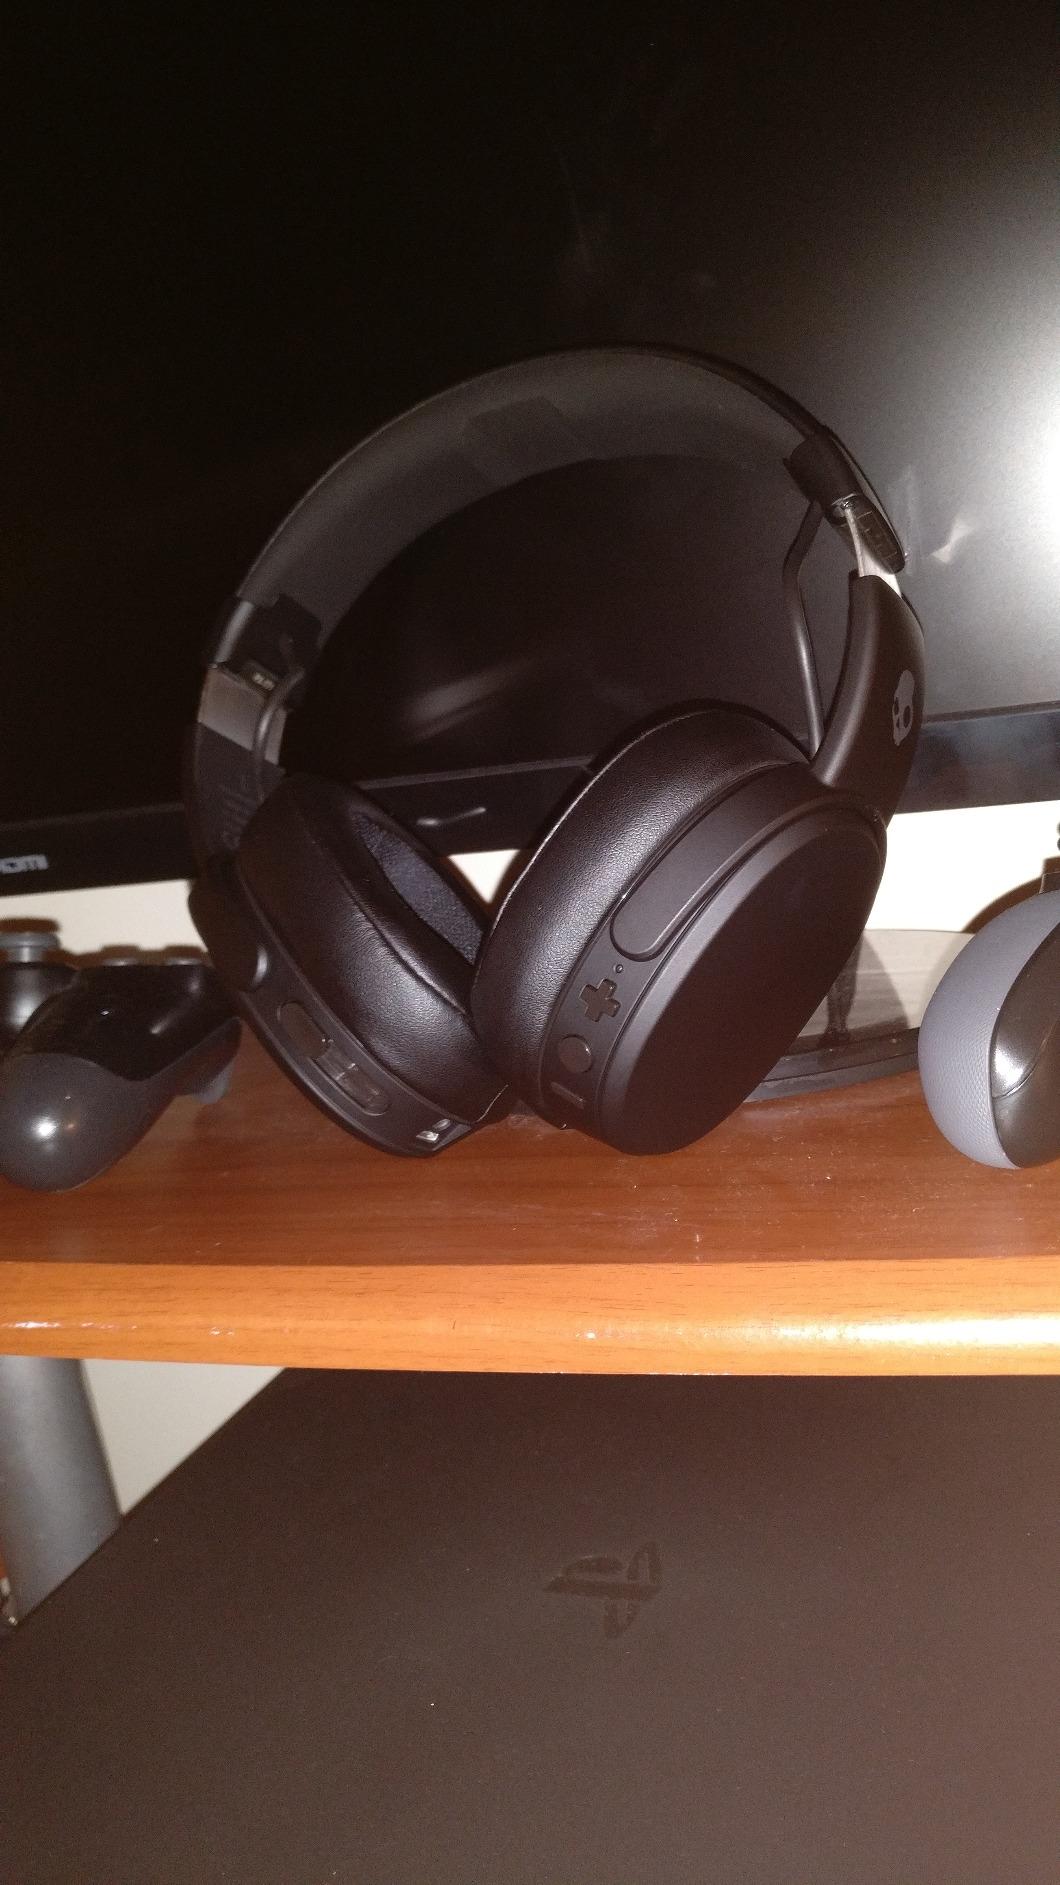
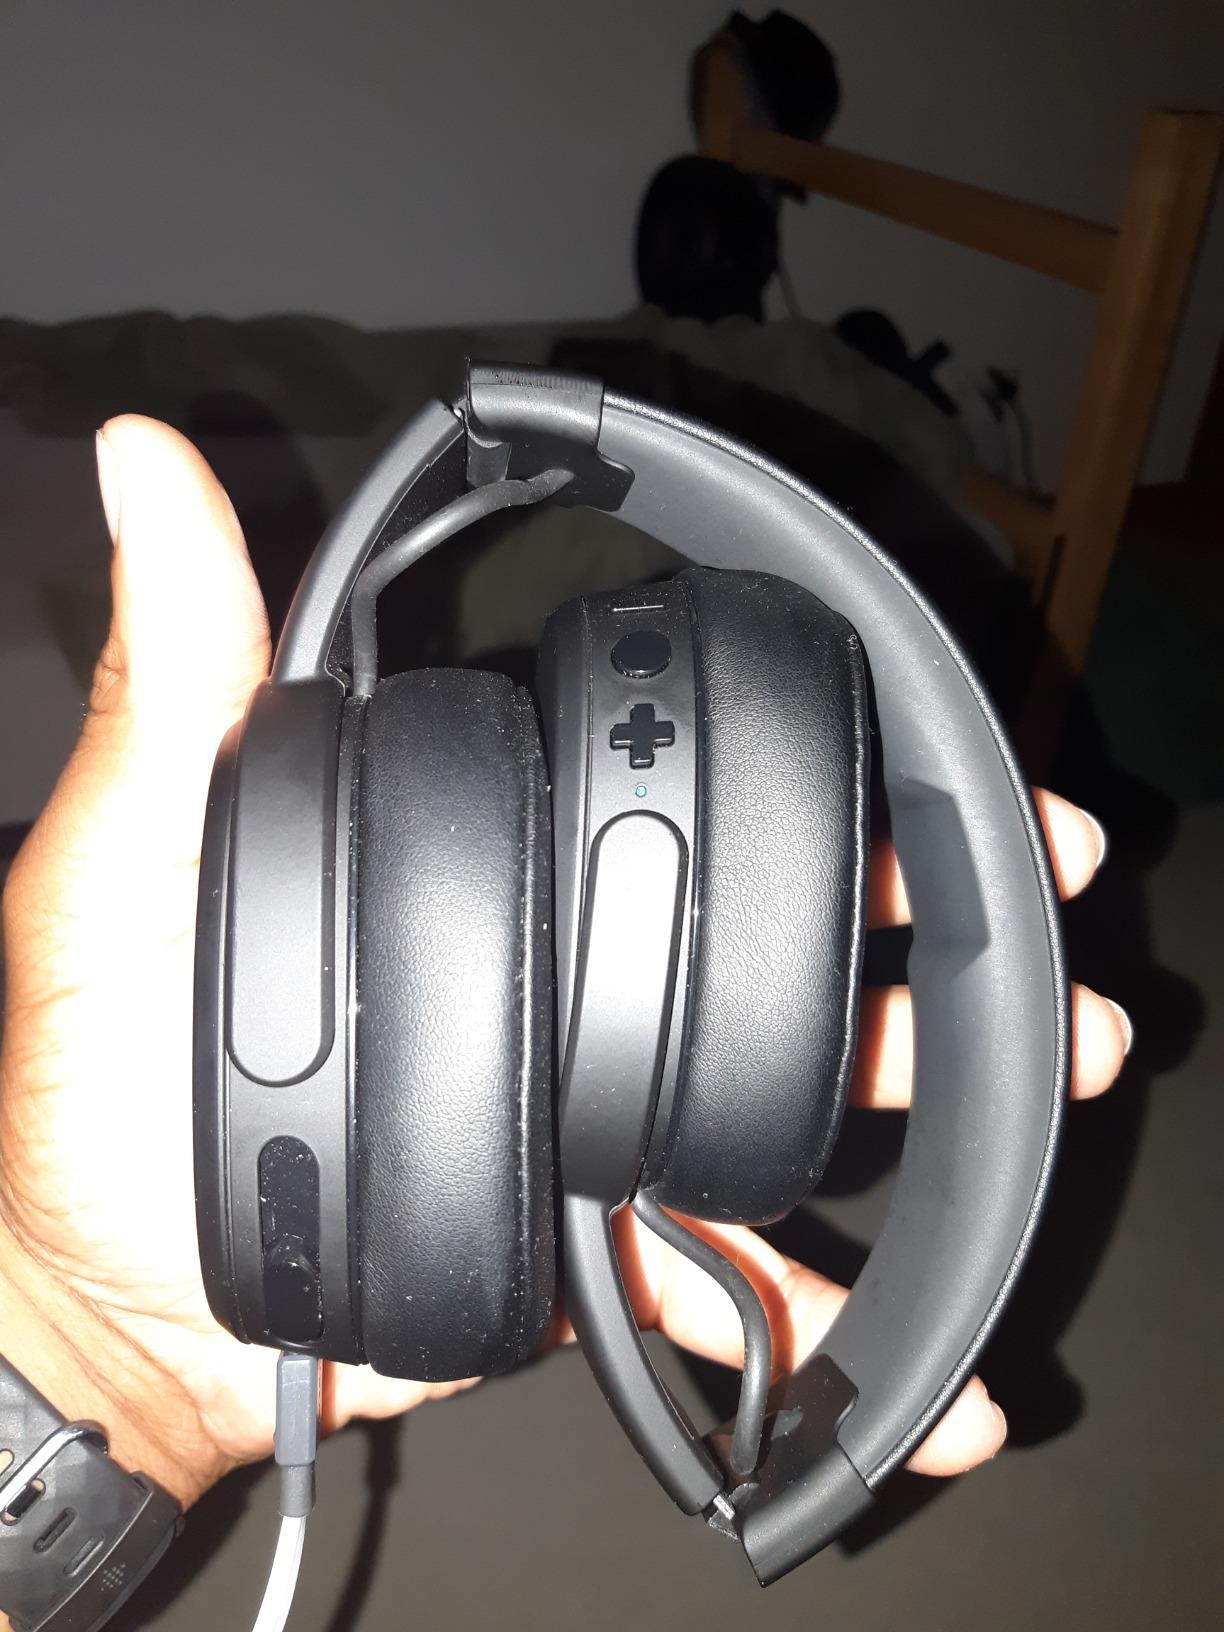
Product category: headphones
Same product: yes